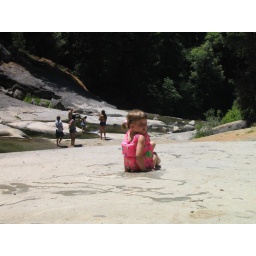
A picture of a little girl dressed in pink at the site of University Falls in CA